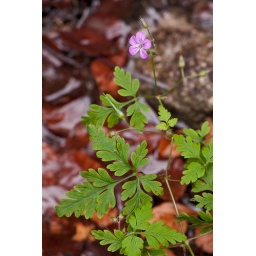
Robert Geranium flower deep in the forest